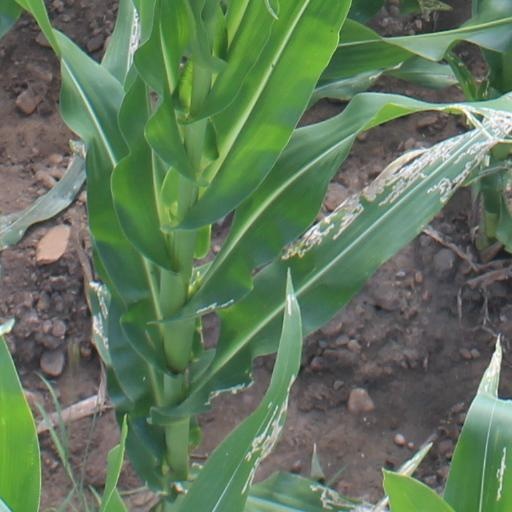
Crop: maize; corn